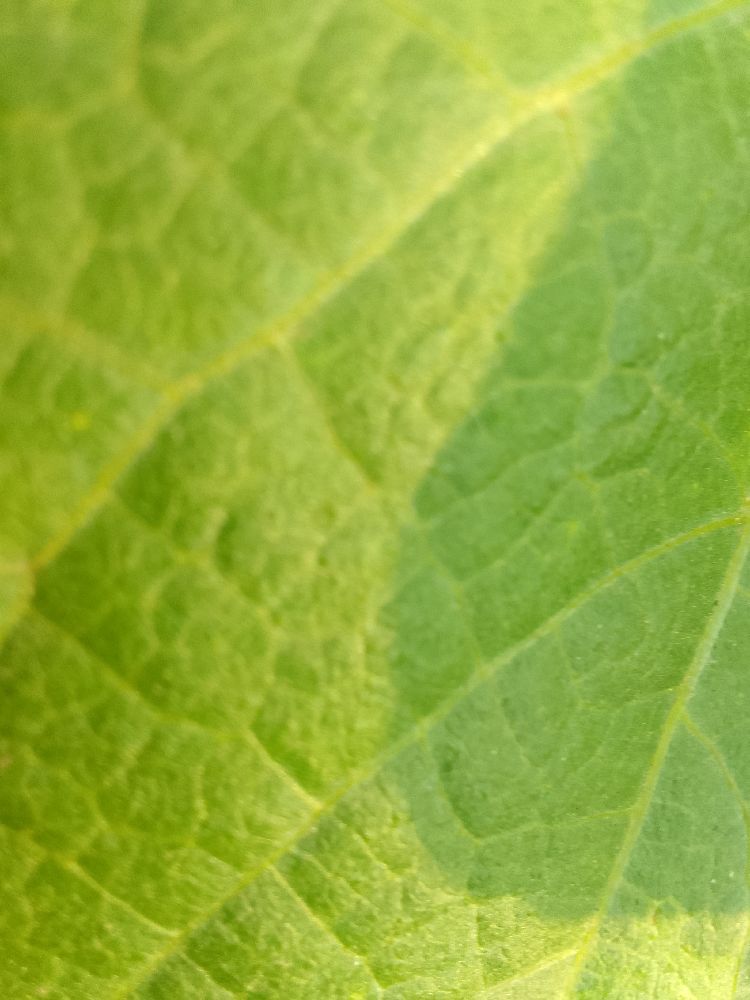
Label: healthy